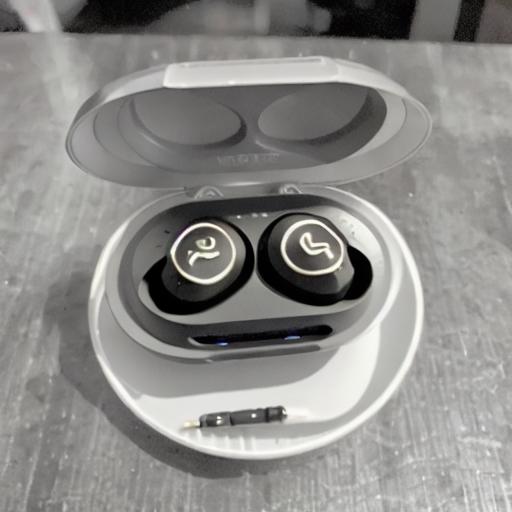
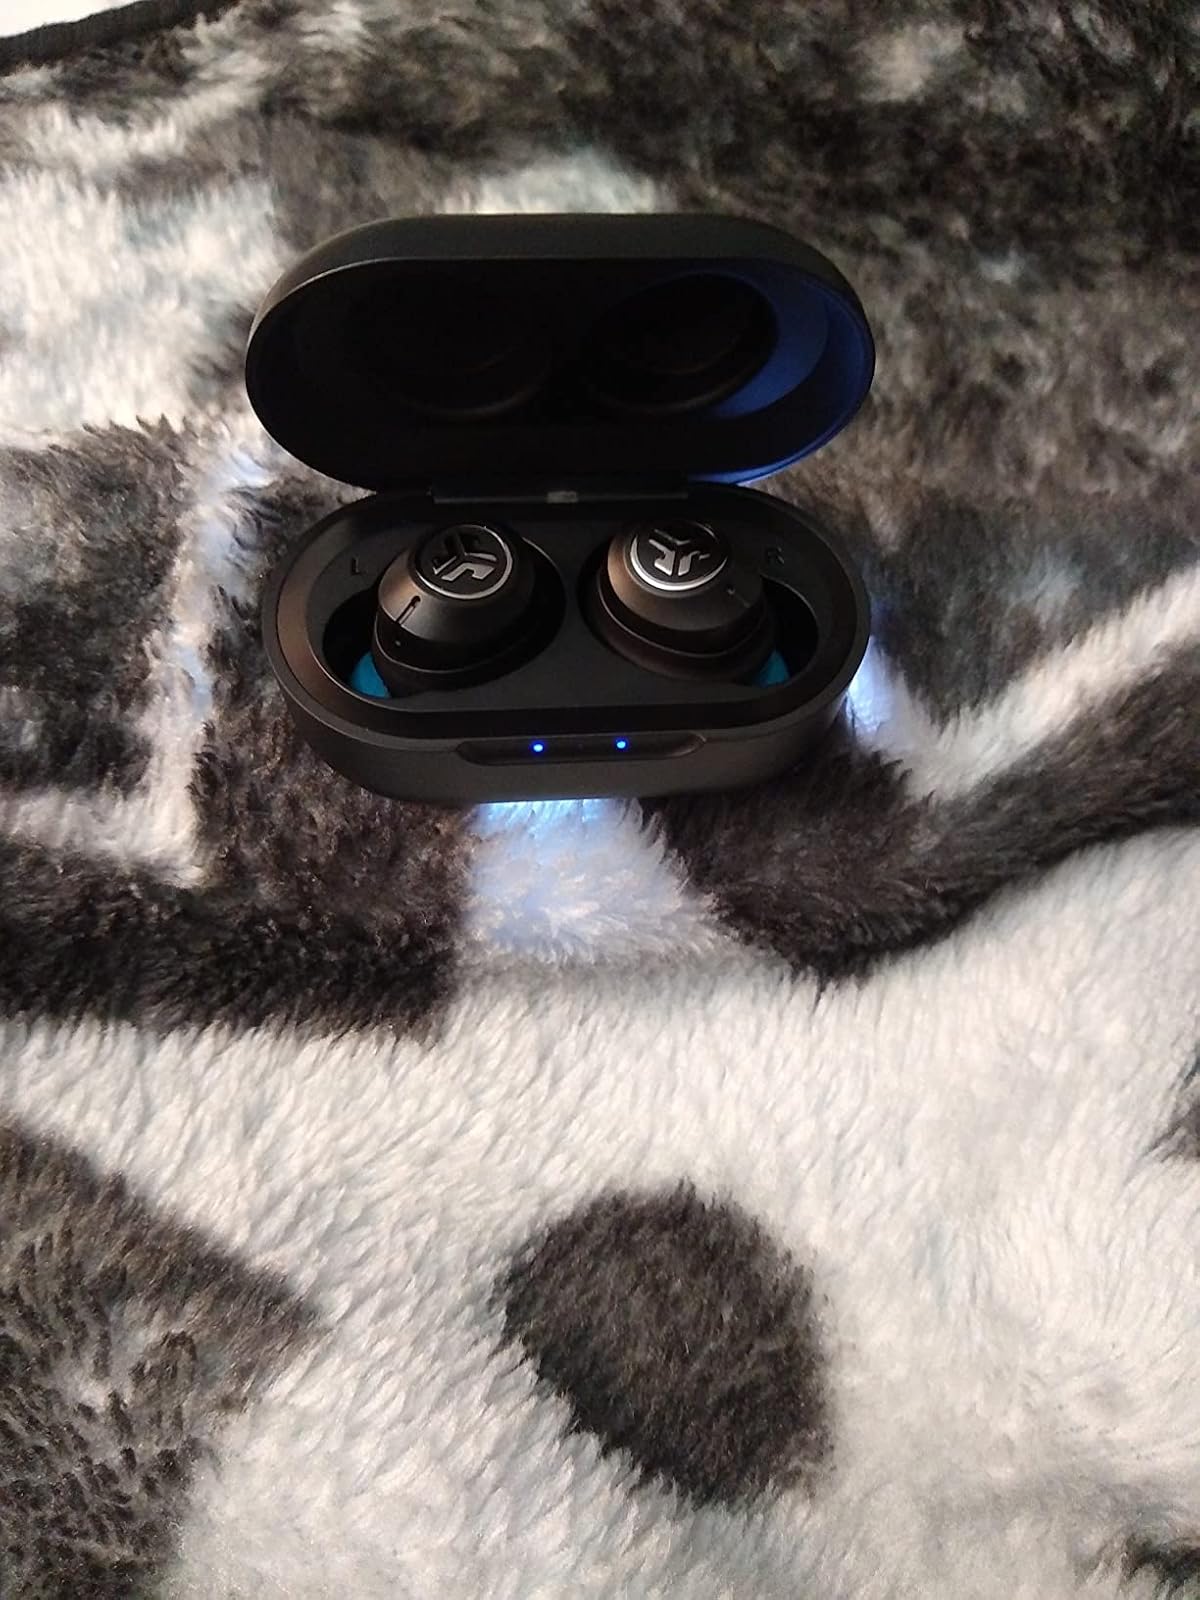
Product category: earbuds
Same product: no